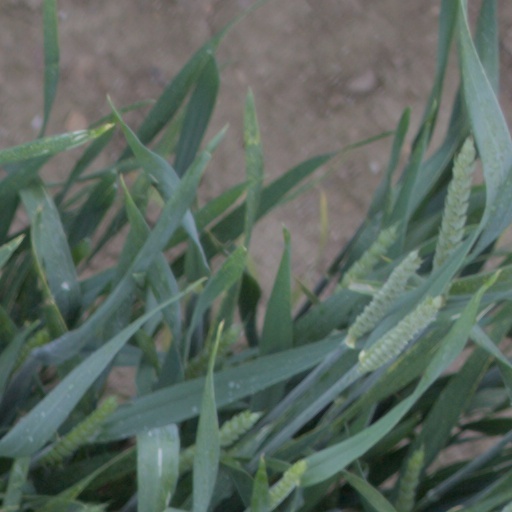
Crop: wheat